Sledovik

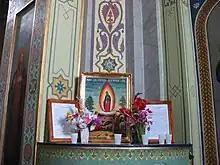
An Icon from Pochaiv Lavra with Virgin Mary leaving her trace on a stone

It is assumed that in the past these stones were used as pagan shrines. It is however unlikely they served as altars, and were used for bloody sacrifices. Rather, more probably, rain water and dew that accumulated in these hollows, was considered sacred, or blessed, and was used in some kinds of rituals. Some of these rituals are still preserved till modern days: thus in Pochaiv Lavra local Sledovik, re-interpreted as a place of epiphany of the Virgin Mary, is venerated as one of the most important relics of the monastery; pilgrims are allowed to drink water that was poured in the footprint, and which thus is considered to become blessed. Those Sledovik and Cup Stones that are located in the wild, but relatively accessible, are in some cases also venerated by the local population, either in the christianized interpretation, or in "alternative", semi-pagan, style. People would usually come to the stones, and leave there food, sweets, icons, or burn church candles. Wish trees can be frequently found near such stones.